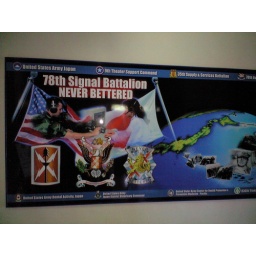
another sign in the building